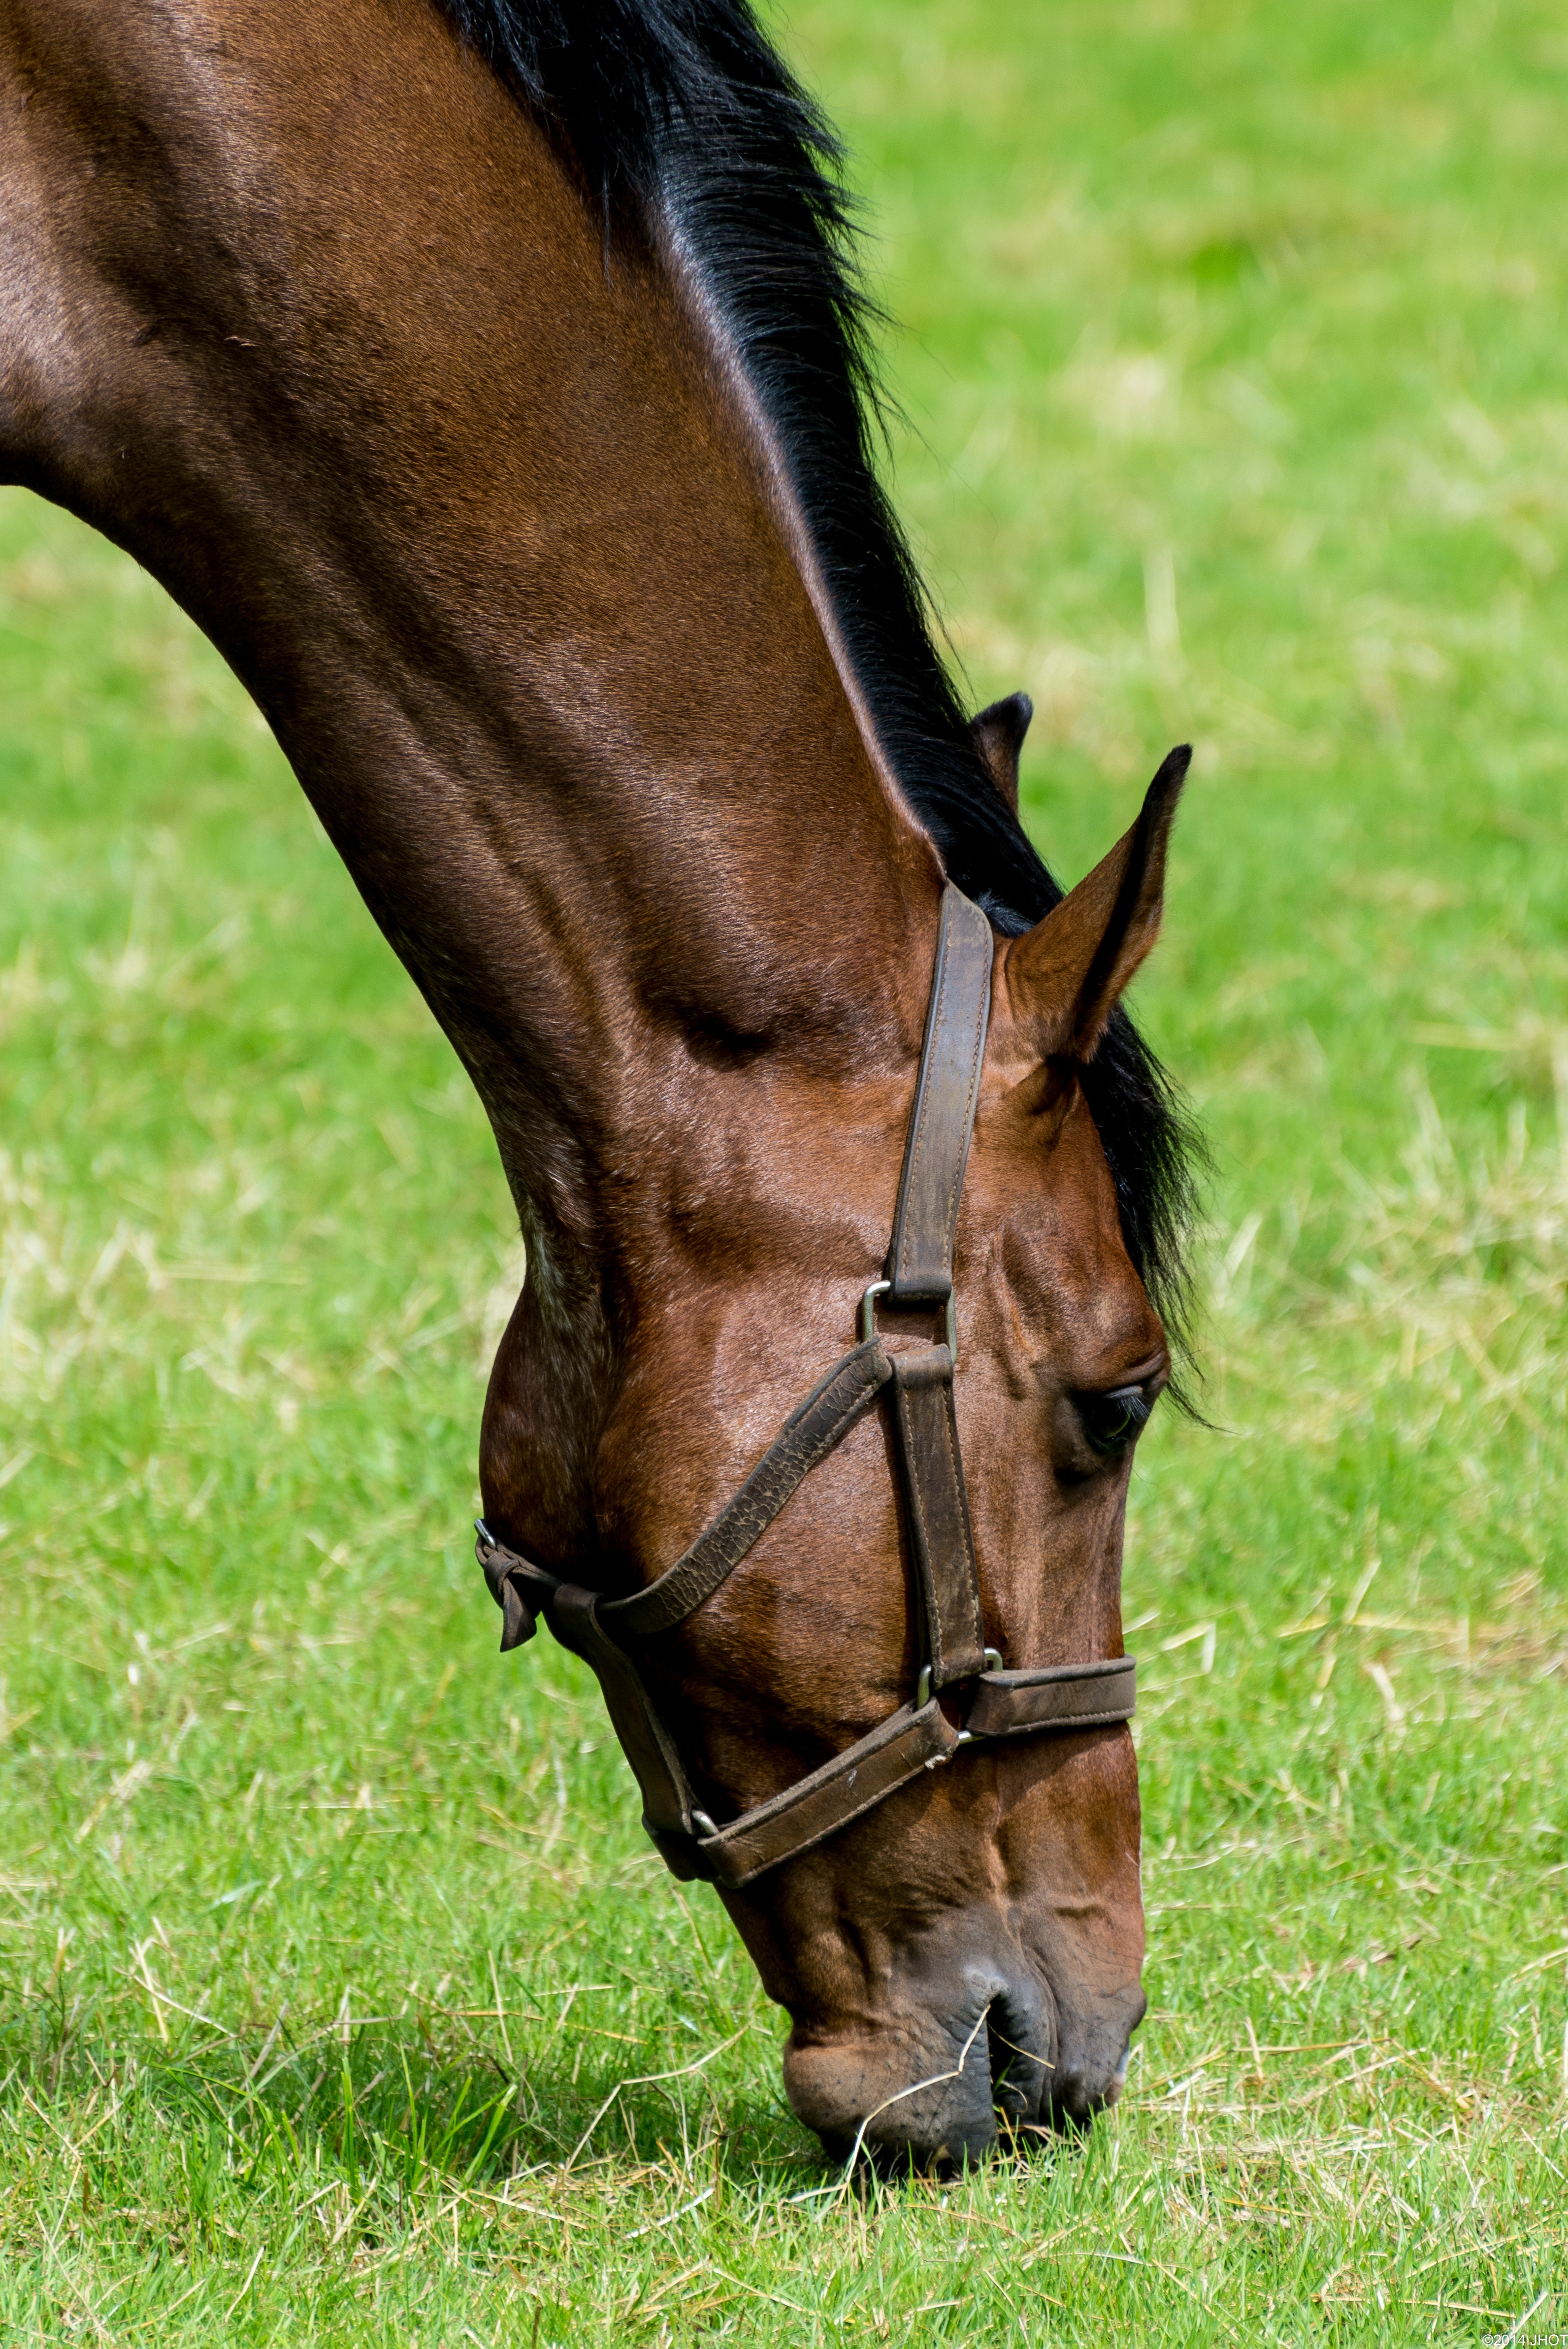
grass, meadow, animal, pasture, grazing, horse, rein, mammal, stallion, mane, graze, bridle, eating, vertebrate, mare, foal, halter, eventing, horse like mammal, mustang horse, horse tack